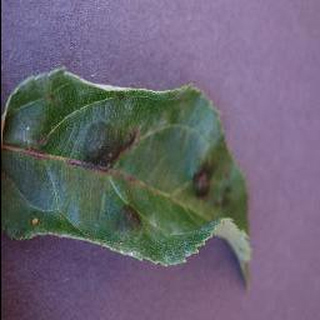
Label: apple_apple_scab